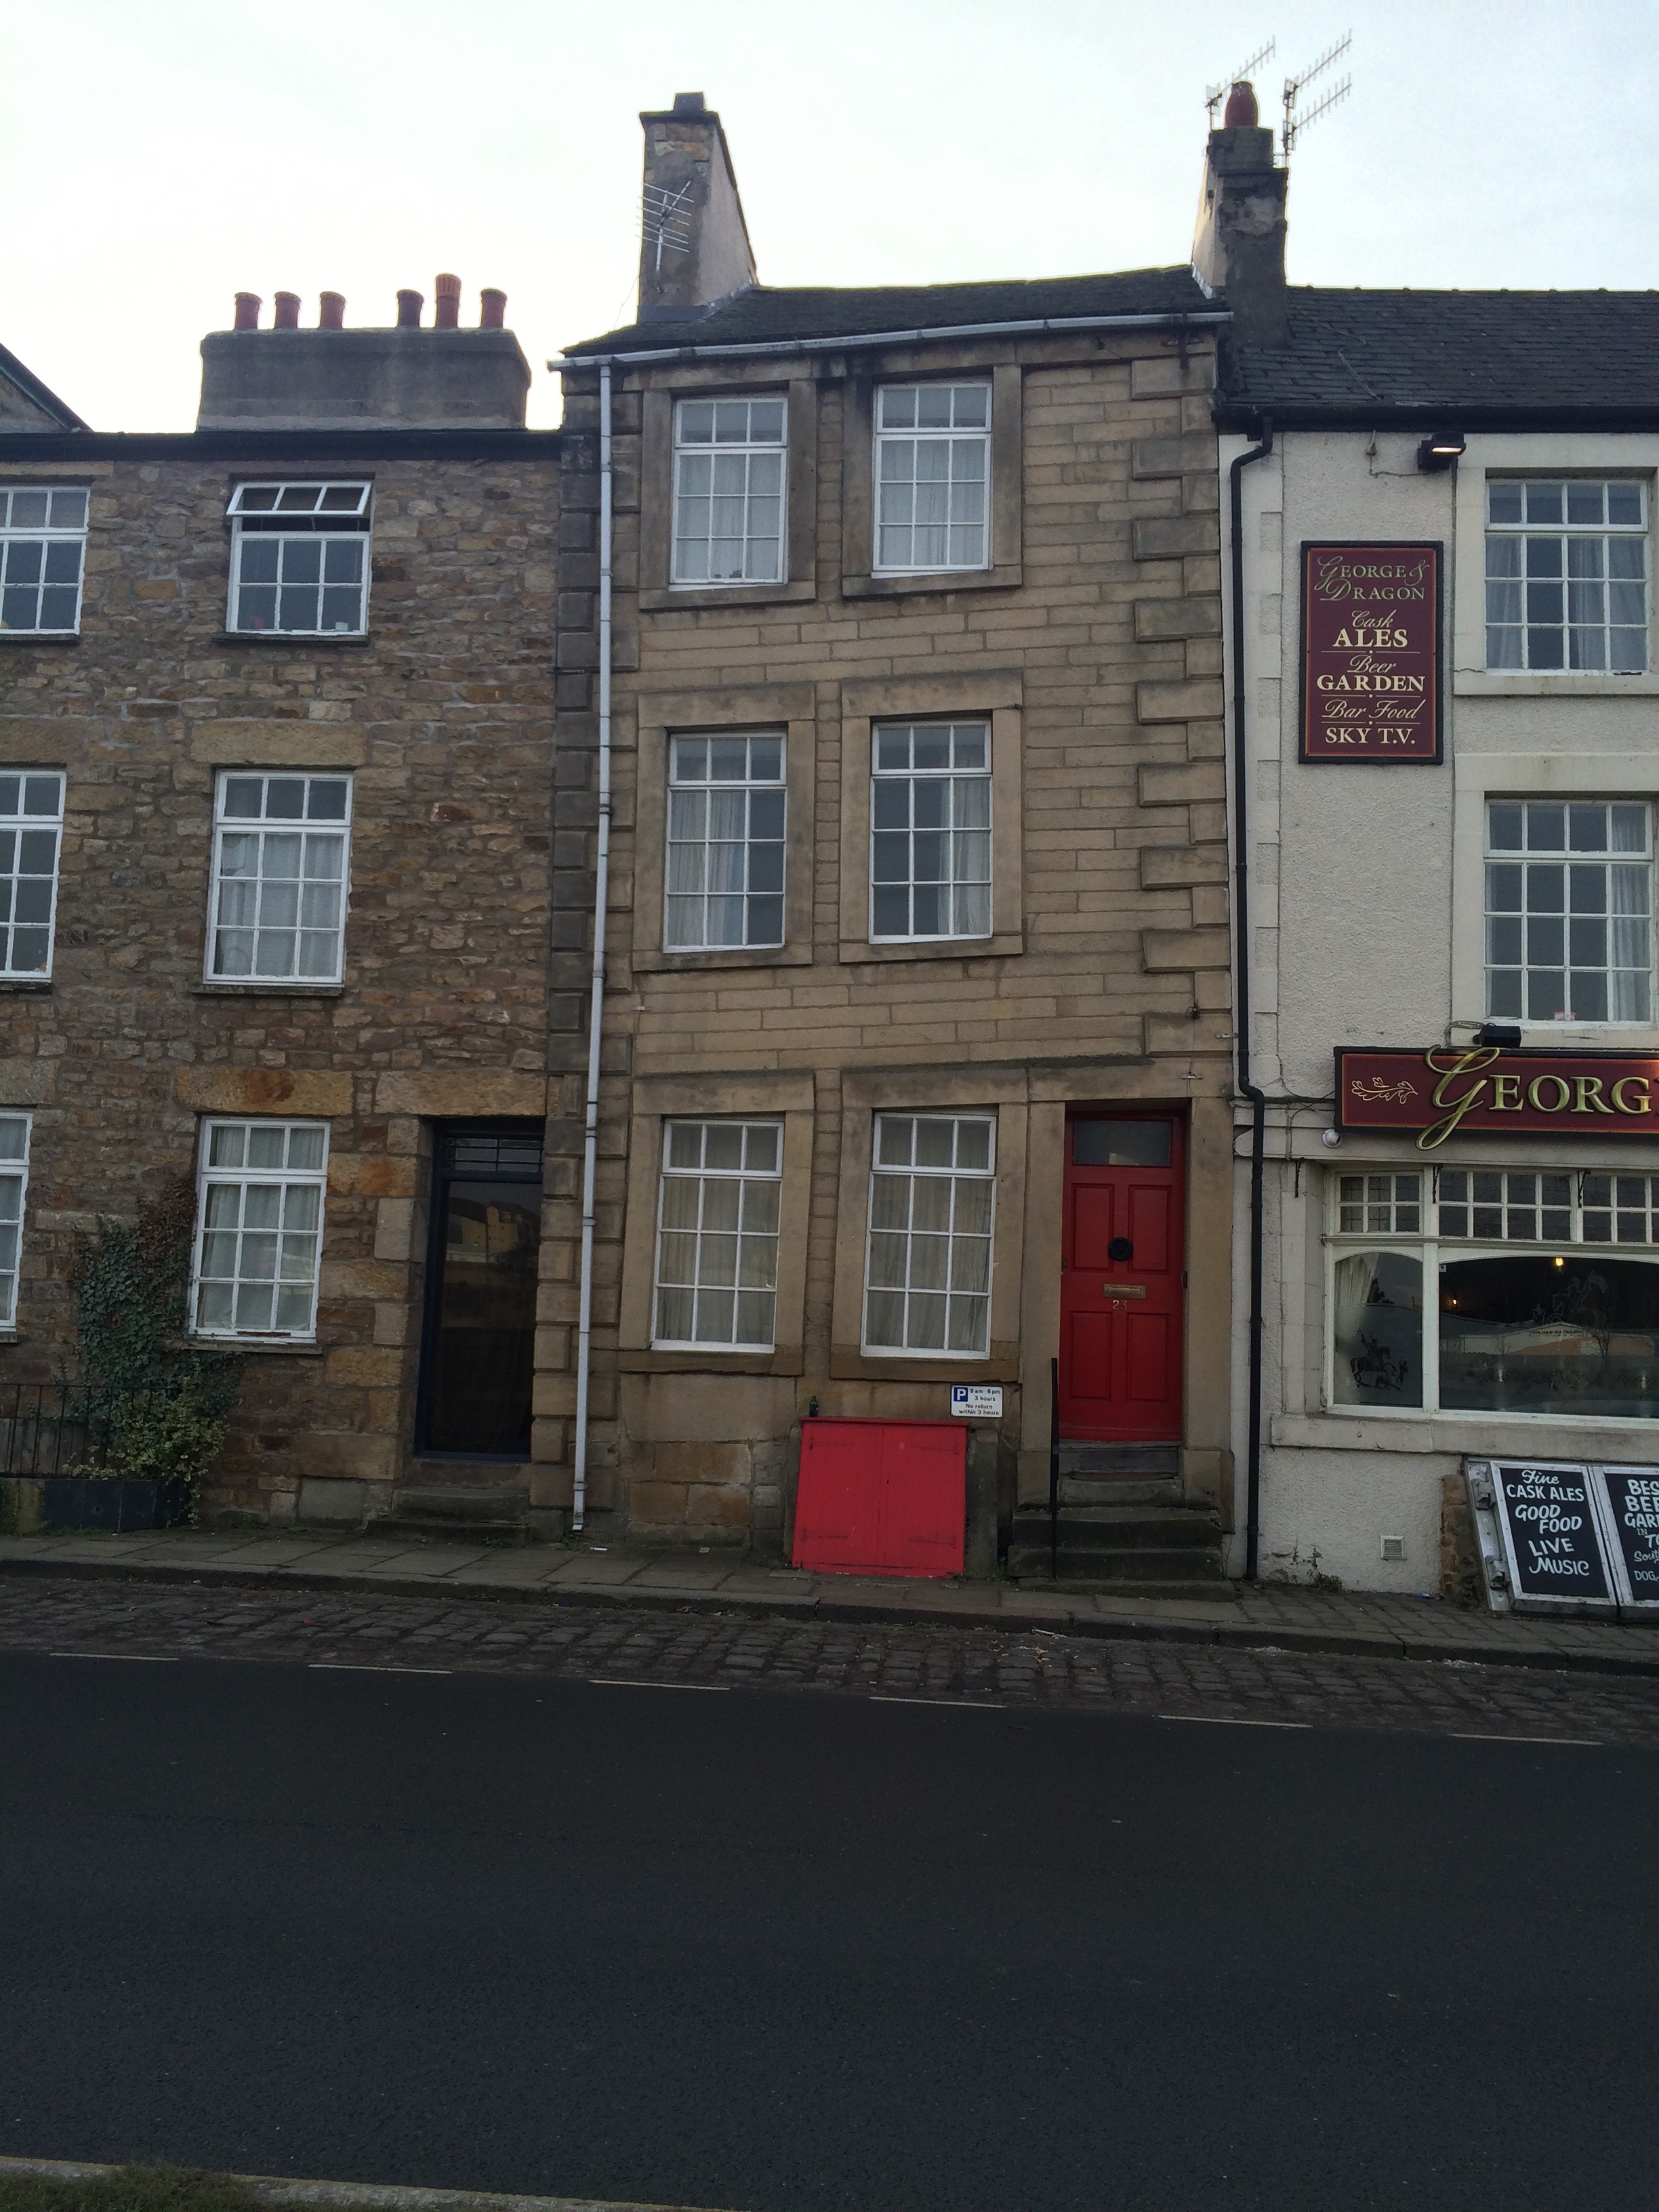
architecture, road, street, house, window, town, building, home, downtown, facade, property, neighbourhood, urban area, residential area